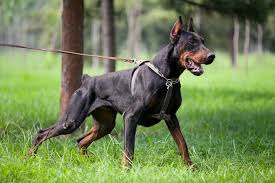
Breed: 209-n000054-Doberman